Nivetica nervosa

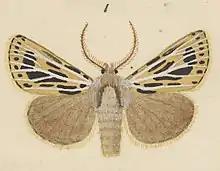
Illustration of "Nivetica nervosa" by George Hudson.

The adult male moth has a wingspan of 28—32mm while the female's wingspan is slightly larger at 35mm.